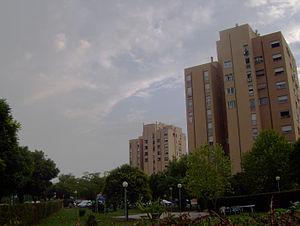
Colle Fiorito est une frazione de la commune de Guidonia Montecelio dont elle constitue la neuvième circonscription. Elle est située dans la province de Rome, dans le Latium, entre Rome et Tivoli.